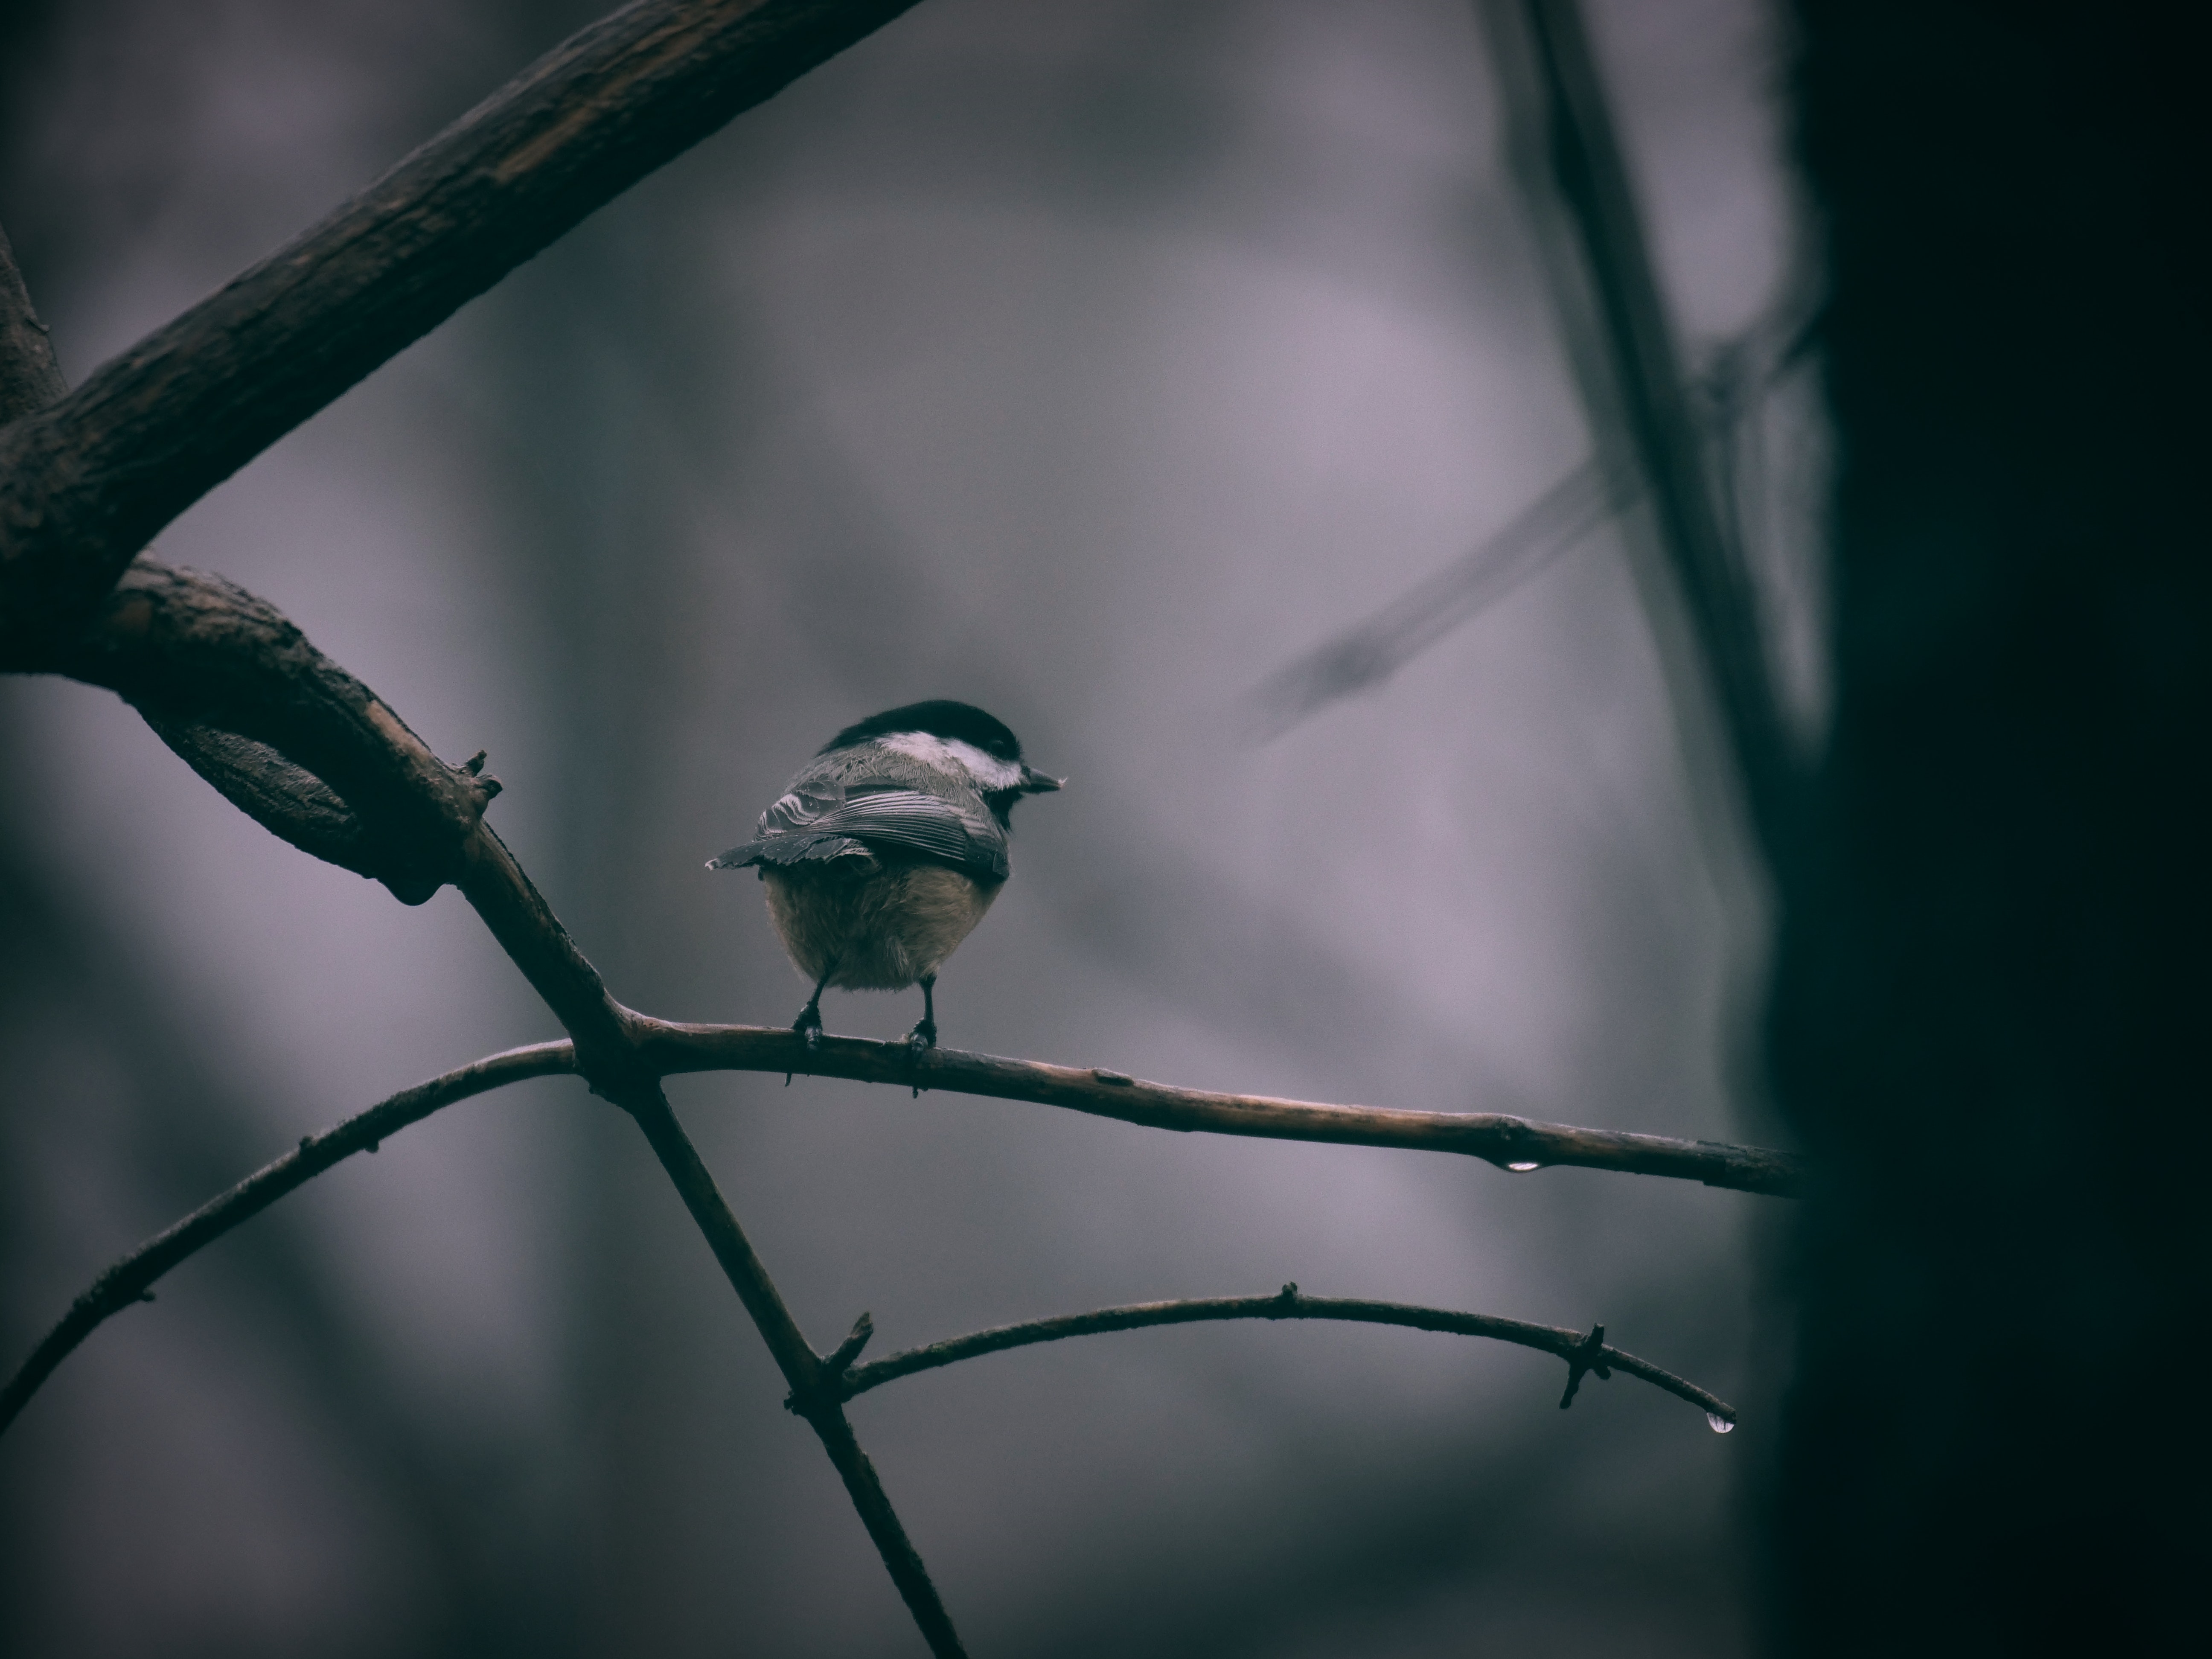
natural, bird, plant, beak, branch, twig, grey, wood, feather, songbird, tail, darkness, perching bird, macro photography, wing, wildlife, monochrome photography, wire, electric blue, monochrome, tree, plant stem, sparrow, still life photography, chickadee, old world flycatcher, winter, terrestrial animal, finch